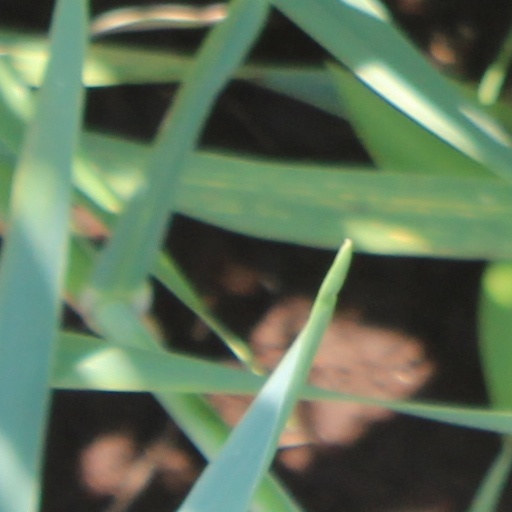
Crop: wheat